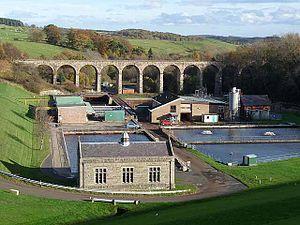
Fontburn est un barrage-réservoir d’eau potable de 35 ha situé à 15 km au nord-ouest de la petite ville de Morpeth.
La purification de l'eau regroupe l'ensemble des techniques et méthodes permettant d'obtenir de l'« eau de procédé » à partir d'eau potable. Beaucoup d'industries utilisent de l'eau douce pour leurs procédés de production. L'eau de procédé peut avoir différents noms – et différentes caractéristiques – selon l'industrie et l'application, par exemple : « eau purifiée » et « eau pour préparation injectable » dans l'industrie pharmaceutique ; « eau ultrapure » ou « eau 18 MΩ » en microélectronique. La production de cette eau requiert l'utilisation de chaînes de traitement qui peuvent être plus ou moins complexes.